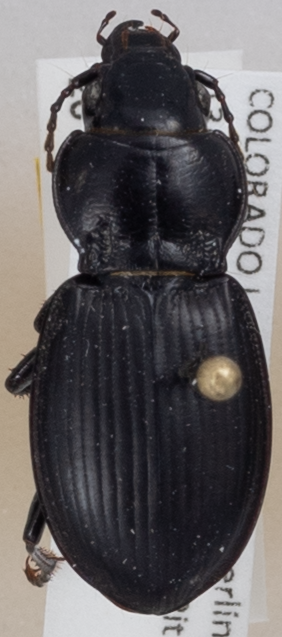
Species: Cyclotrachelus torvus
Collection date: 2014-07-22
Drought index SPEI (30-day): -0.016
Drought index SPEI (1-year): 0.63
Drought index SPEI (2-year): -0.656